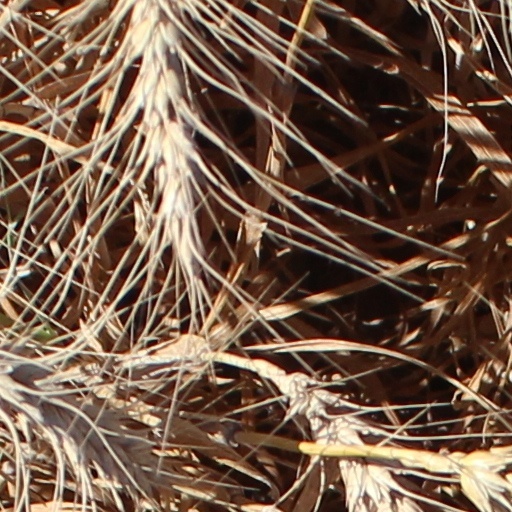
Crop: wheat